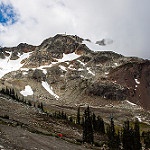
Scene: Outdoor